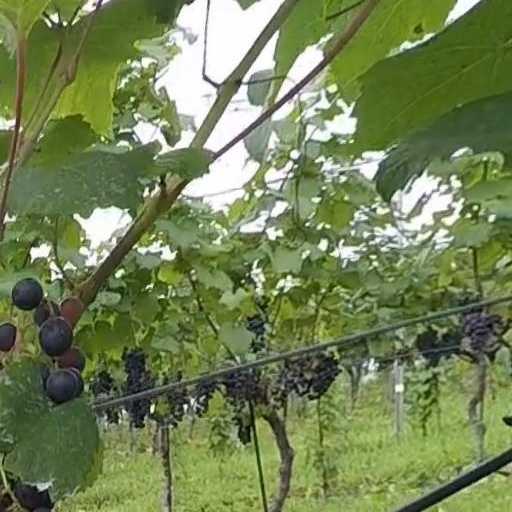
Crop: grape